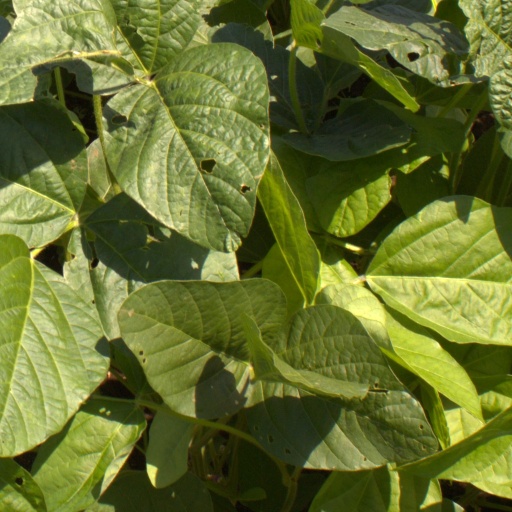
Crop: soybean